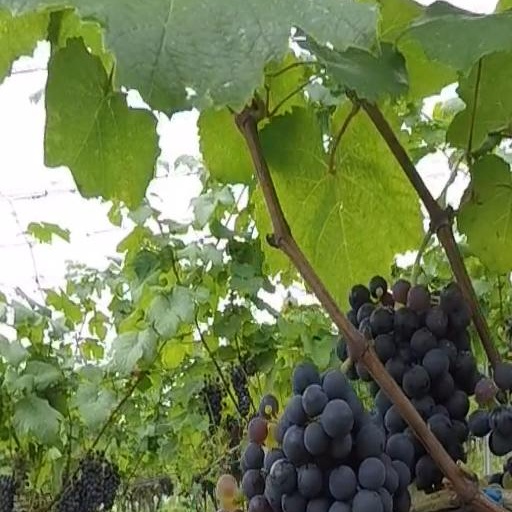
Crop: grape